Confessions of a Pit Fighter

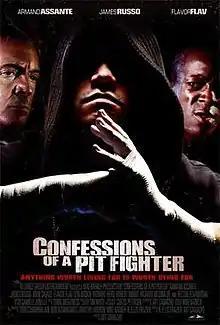
Theatrical release poster

Confessions of a Pit Fighter is a 2005 American martial arts action film directed by Art Camacho and starring Hector Echavarria, Armand Assante, Flavor Flav, James Russo and John Savage. It was filmed in Los Angeles, California and produced by Alliance Group Entertainment. It was distributed in by Lions Gate Entertainment.